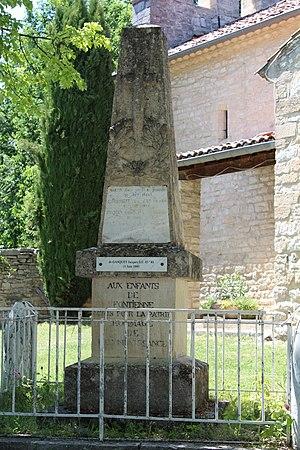
Monument aux morts de Fontienne.
Fontienne est une commune française, située dans le département des Alpes-de-Haute-Provence en région Provence-Alpes-Côte d'Azur.